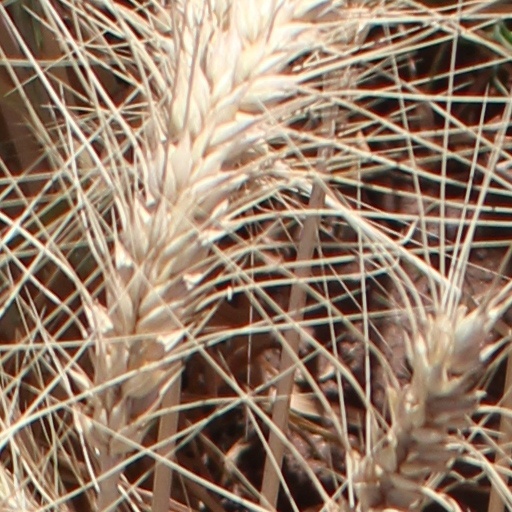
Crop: wheat